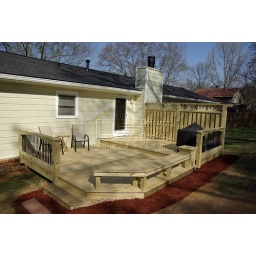
Pressure treated ground level deck in Alpharetta GA. Two level deck with privacy screen and a bench.